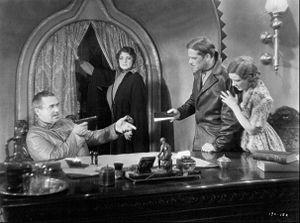
Alice Gentle, née le 30 juin 1885 et morte le 28 février 1958 à Oakland en Californie, est une mezzo-soprano lyrique américaine et actrice dans trois films.
Le Chant de la flamme est un film américain réalisé par Alan Crosland, sorti en 1930.